Whethan

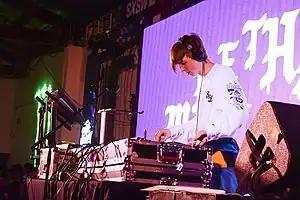
Whethan performing at SXSW in 2017

Ethan Snoreck (born May 25, 1999), better known by his stage name Whethan (formerly Wheathin), is an American DJ and music producer from Chicago. He gained recognition after his 2022 single "Lock It Up," and the remix of the track "XE3" by Mssingno, which as of March 2025 has garnered over 15 million plays on SoundCloud.